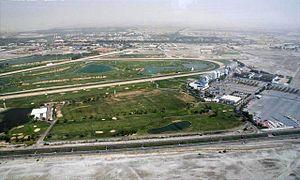
Le cheval est très présent dans l'émirat de Dubaï. Le sheikh Mohammed ben Rachid Al Maktoum tient les écuries de Pur-sang Goldolphin. Il a aussi largement investi pour l'achat des meilleurs chevaux d'endurance du monde, notamment en France. Depuis 2004, l'émirat organise un grand marché aux chevaux, le Dubaï International Horse Fair. La capitale compte aussi un centre équestre extrêmement équipé et moderne dans le quartier Arabian Ranches, où des centaines de palefreniers s'occupent de centaines de chevaux.